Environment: real
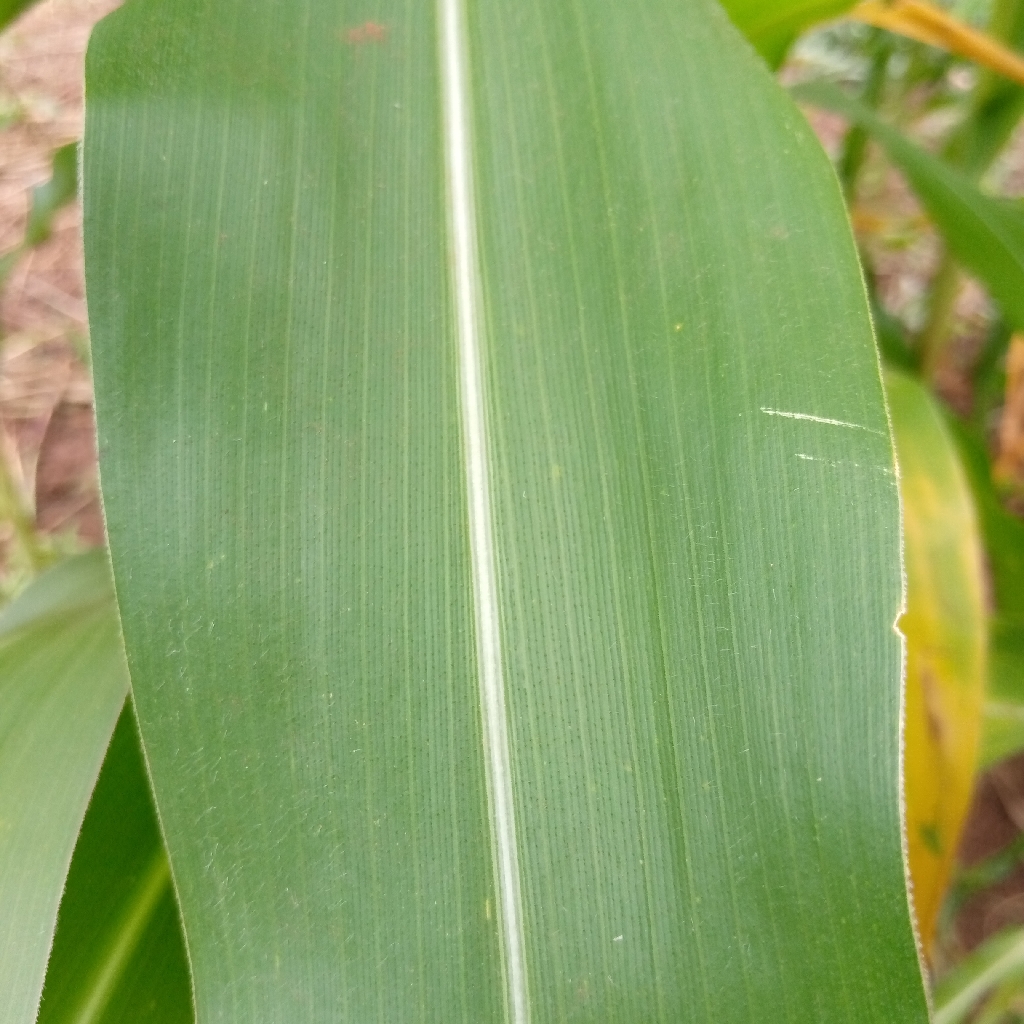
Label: healthy